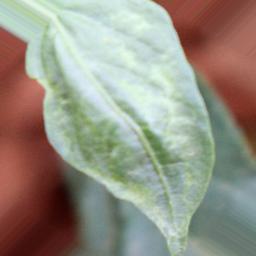
Label: healthy